2/14th Battalion (Australia)

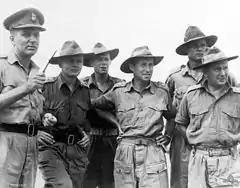
Brigadier Ivan Dougherty (left), 21st Brigade commander, with his battalion commanders. Lieutenant Colonel Philip Rhoden of the 2/14th is fourth from the left.

After this, the 2/14th was committed to the advance into the Markham Valley and Finisterre Range, in the vanguard of the 21st Brigade's advance from Kaiapit to Dumpu in late September and early October. Moving through the 2/16th Battalion's position and advancing on to Marawasa, the 2/14th left the Markham Valley and proceeded into the Ramu Valley. The 2/14th then moved on the 2/16th's right flank, protecting it from any Japanese attacks that might have eventuated from the north. On 4 October 1943, the battalion reached Wampun village. It was there that the battalion's commanding officer, Honner, was seriously wounded when he moved beyond the main defensive position to personally carry out a reconnaissance of the surrounding area. A platoon was sent in to extricate Honner as the Japanese began advancing on his position, and after directing a company-level attack against the Japanese, Honner handed over command to Captain Ian Hamilton, commander of 'C' Company, who served as acting commander briefly until Major Mert Lee arrived from brigade headquarters. Lee remained in acting command until the battalion second-in-command, Major Philip Rhoden, returned from a staff course to officially take over command of the battalion as a lieutenant colonel in December.